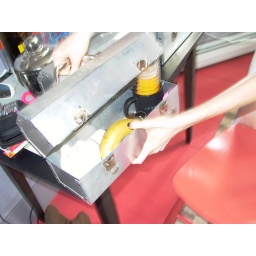
we had no idea breakfast in bed would mean lunchboxes on a desk